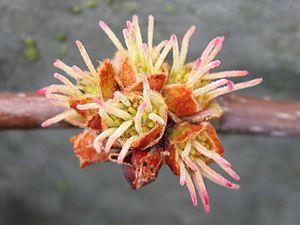
L’Érable argenté ou Érable de Virginie, ou Plaine blanche, est une espèce d'arbre de la famille des Acéracées.